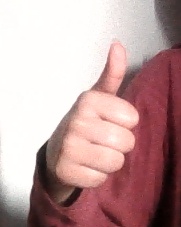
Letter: aleff